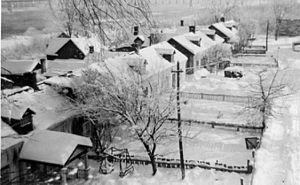
Maisons de l'île du chenail, Ontario, Canada. Nous voyons les demeures de Hector Proulx, Mme Antonia Cadieux (Fauteux), Florian Lascelles, Philippe Proulx, Frank Gray, Edmit Gray, Edgar Fauteux et Albert Danis.